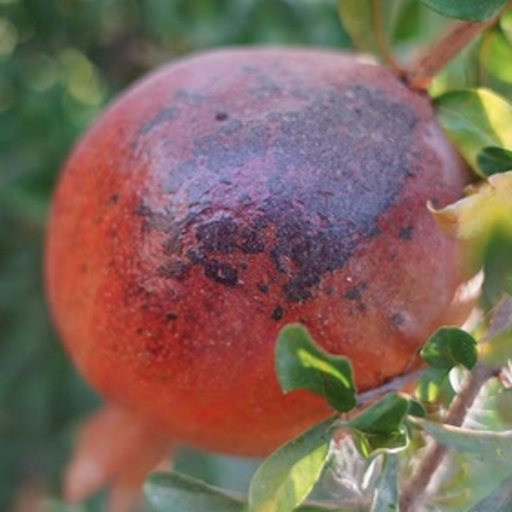
Label: Sunburn